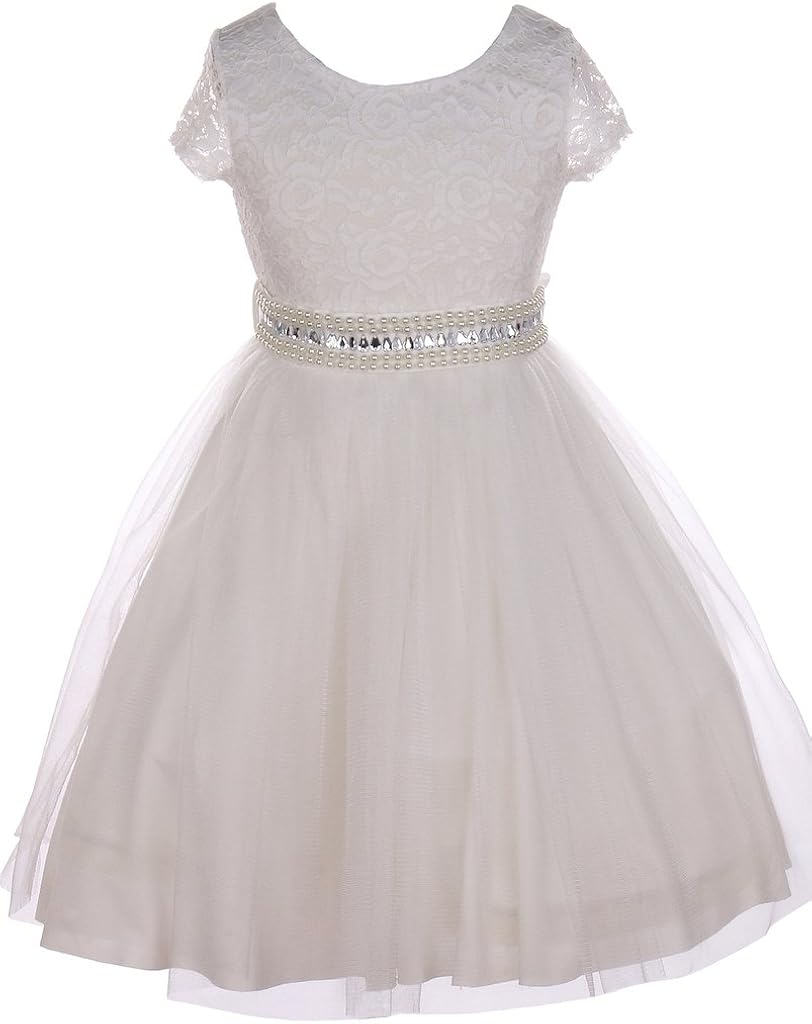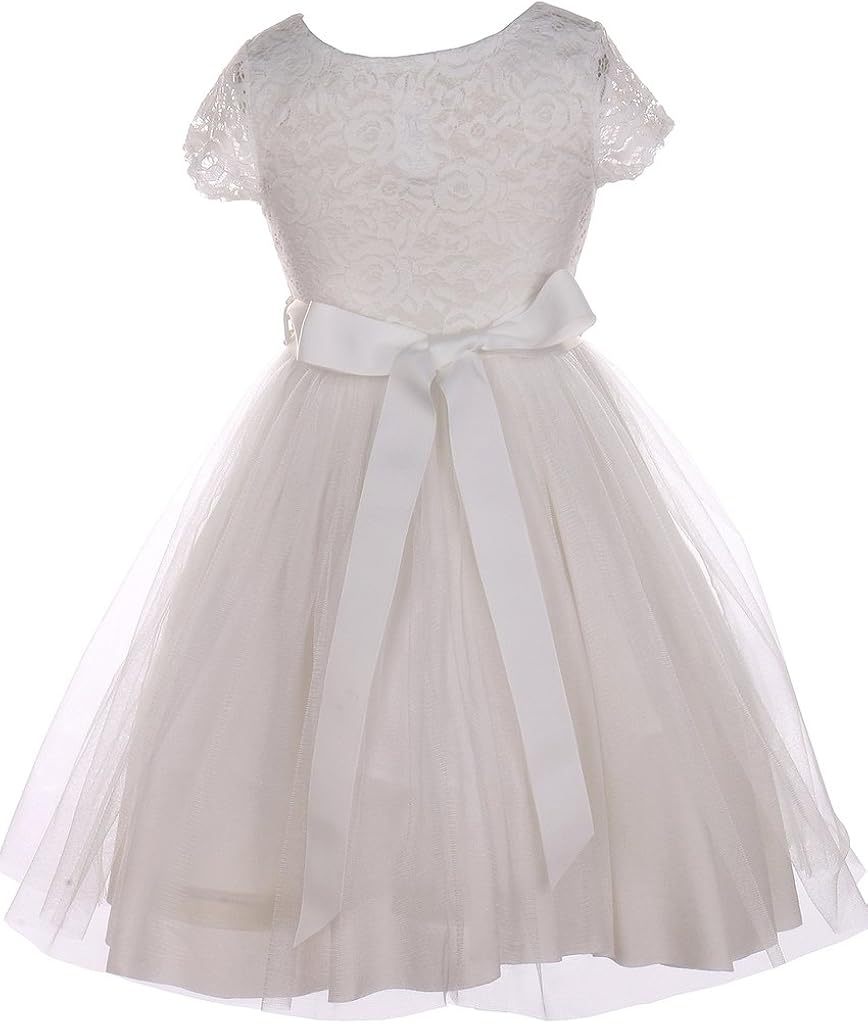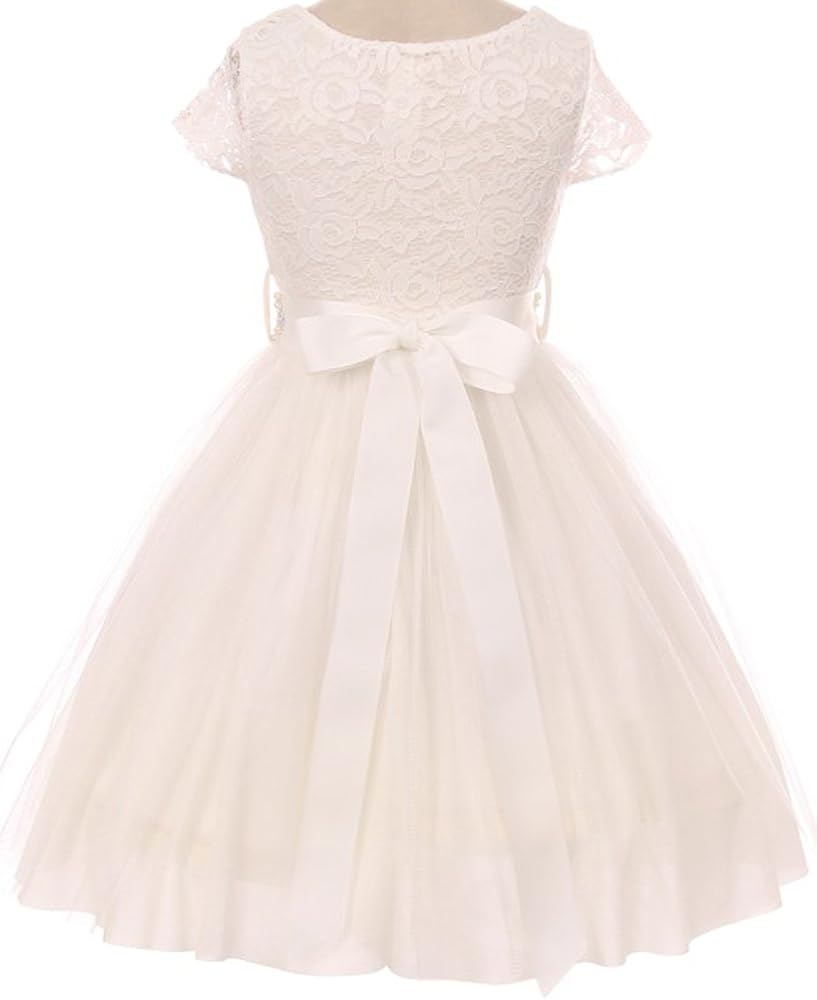
Flower Girl Dress Two-Tone Lace See Through Cap Sleeve
Category: AMAZON FASHION
An absolutely gorgeous special occasion dress for your little girl. This dress is perfect for birthday parties, fomal events, religious occasions, holidays and more.
Features: Zipper closure | Hand Wash Only | Rounded Neck, Floral Lace, See Through Cap Sleeve Bodice | Two-Tone Tulle Layered Tea Length Skirt | Rhinestone Belt Front & Satin Sash Back | Rear Zipper & Sash Tie Back | Perfect for holiday party, wedding, birthday party, pageant, prom or other special occasion. Proudly Made in USA